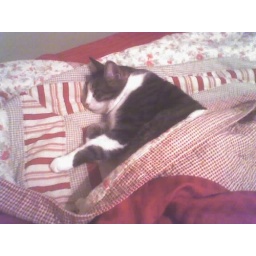
My sweet boy sleeping under the covers :)